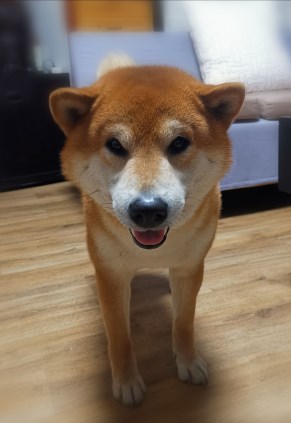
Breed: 1043-n000001-Shiba_Dog